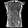
Label: Shirt